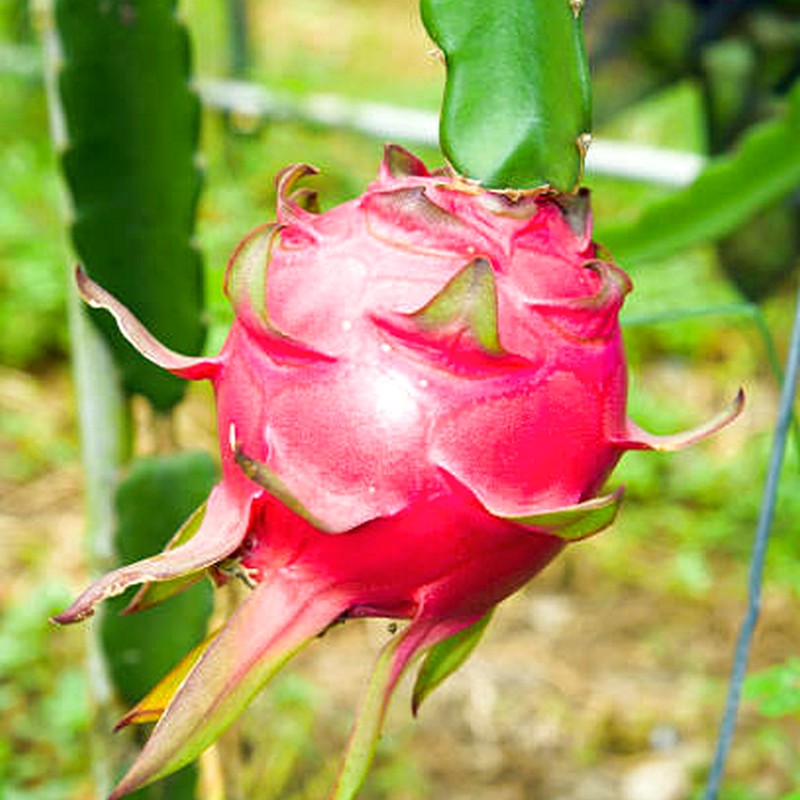
Label: Fresh Dragon Fruit